Frank Cowper

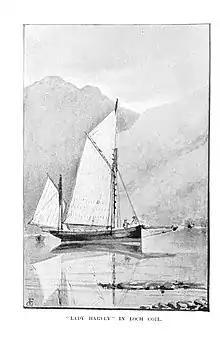
"Lady Harvey on Loch Goil". An illustration of Cowper's yacht, by the author, from his book "Jack-All-Alone".

Frank Cowper (18 January 1849 – 28 May 1930) was an English single-handed yachtsman, explorer, author, illustrator, artist, and journalist who was influential in popularizing single-handed cruising. He has been credited as "the forefather of modern cruising", following the publication of his five books, Sailing Tours, describing his circumnavigation of the British Isles, the East coast of Ireland, and the French coast of Brittany in a converted 29-ton, 48-foot Dover Fishing boat named Lady Harvey. In a review of the last of his sailing books published in the year of his passing, recognition of his achievements during and after his eventful life are summarized with the following accolades. His books "laid the foundation" of the pilot guides used by yachtsmen today.